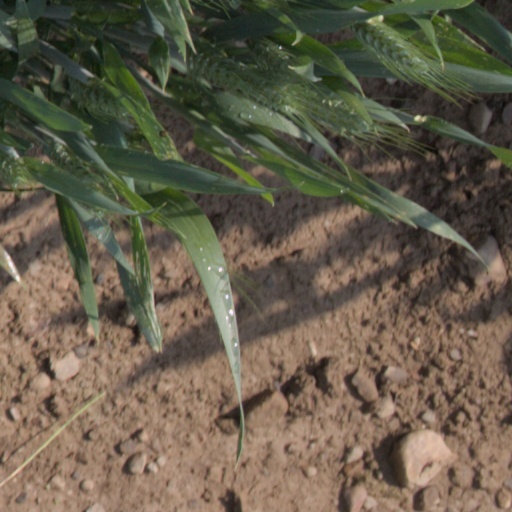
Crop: wheat